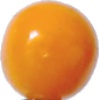
Label: physalis